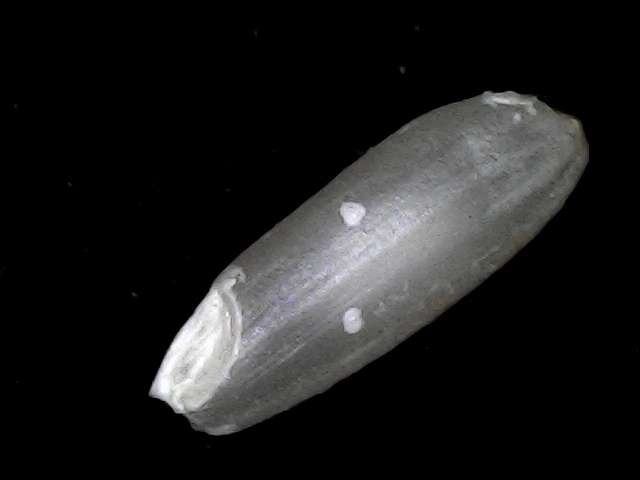
Rice variety: BD93